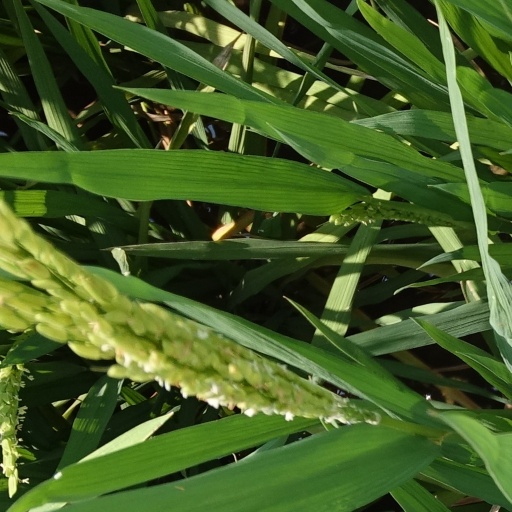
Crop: rice